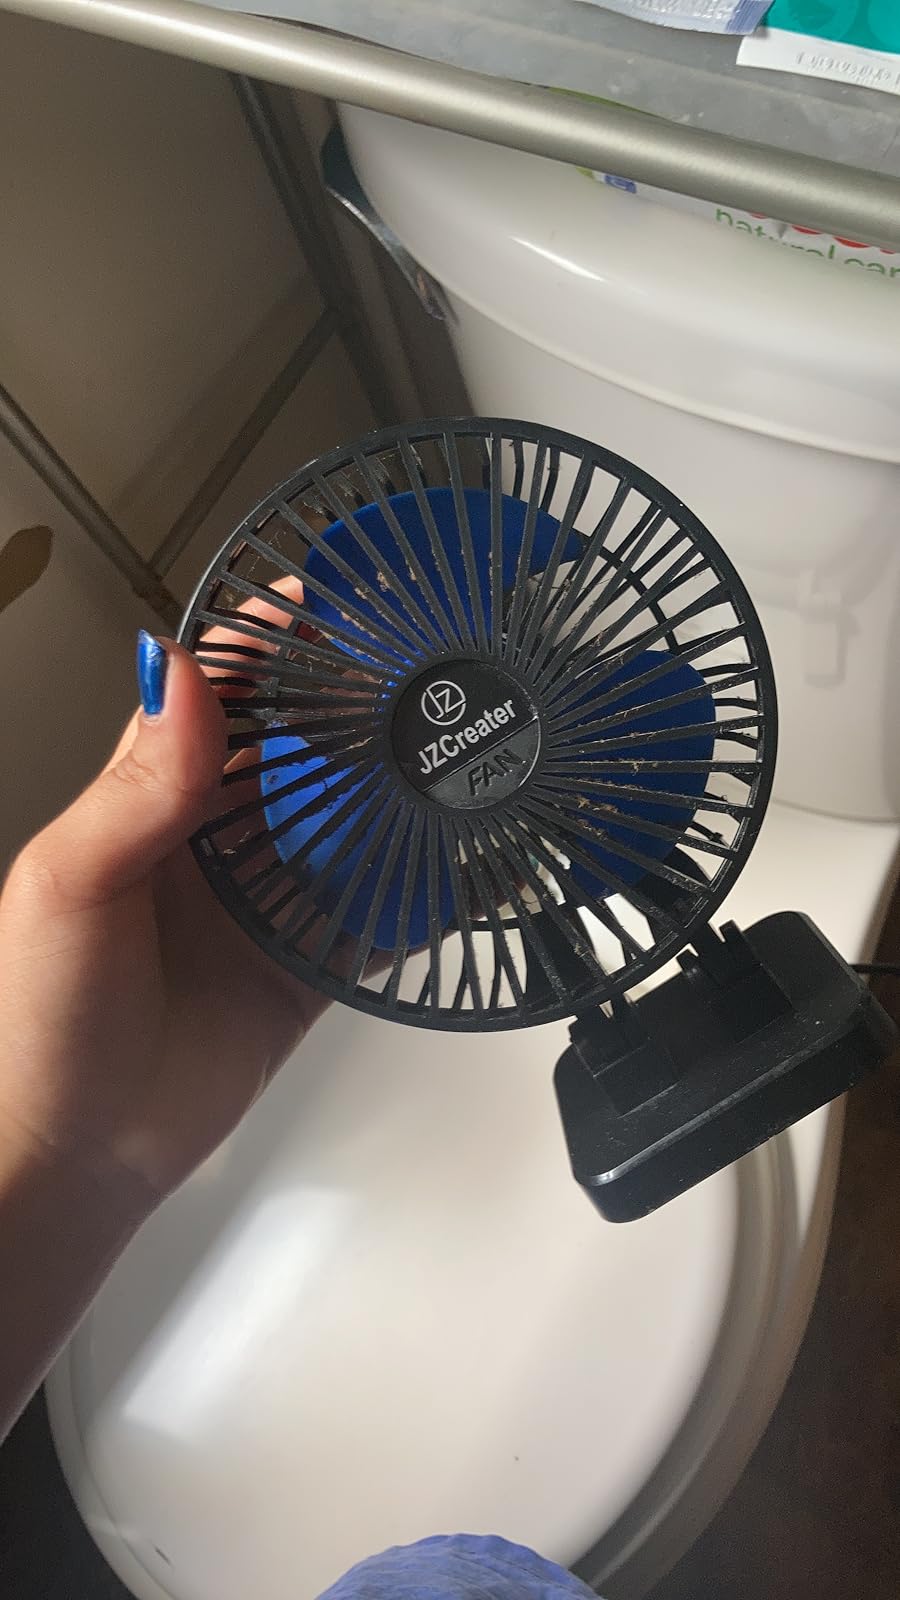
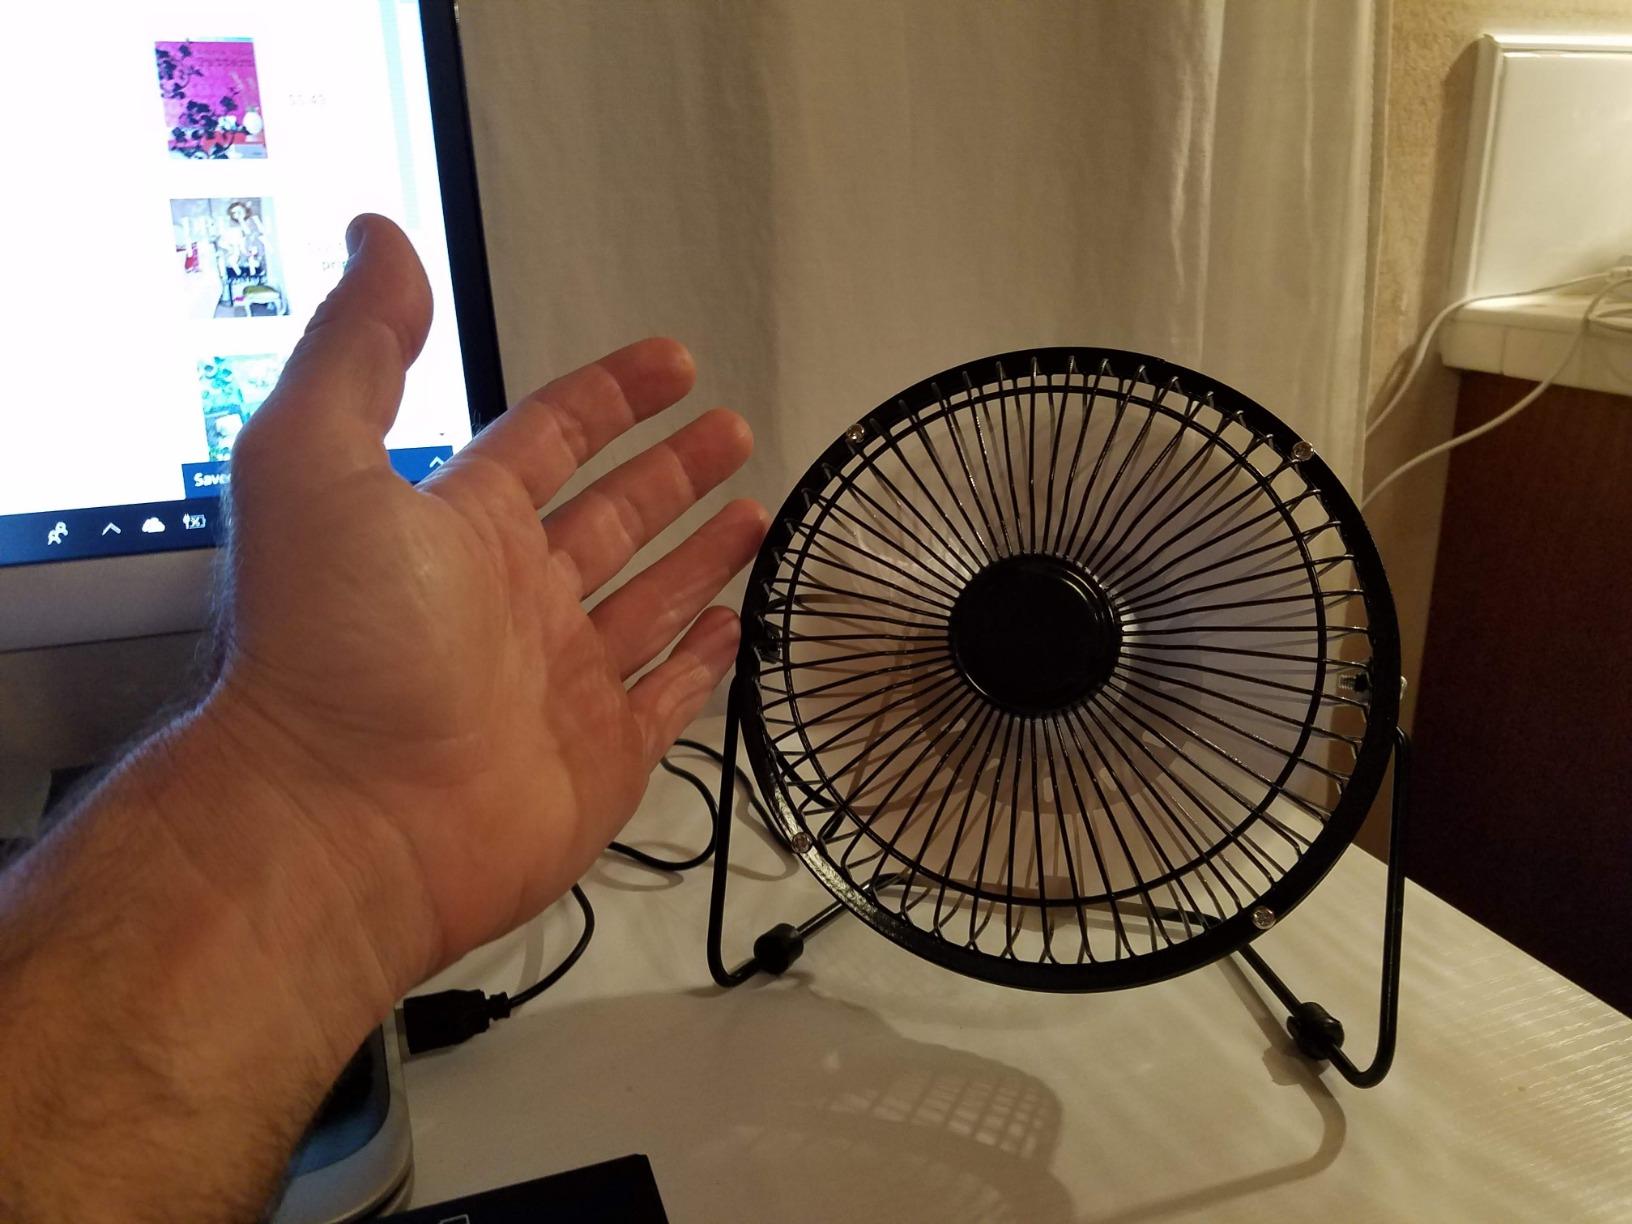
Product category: fan
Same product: no